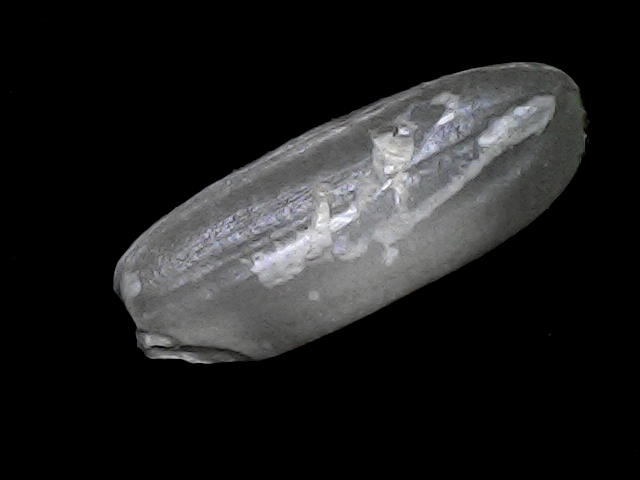
Rice variety: BRRI74